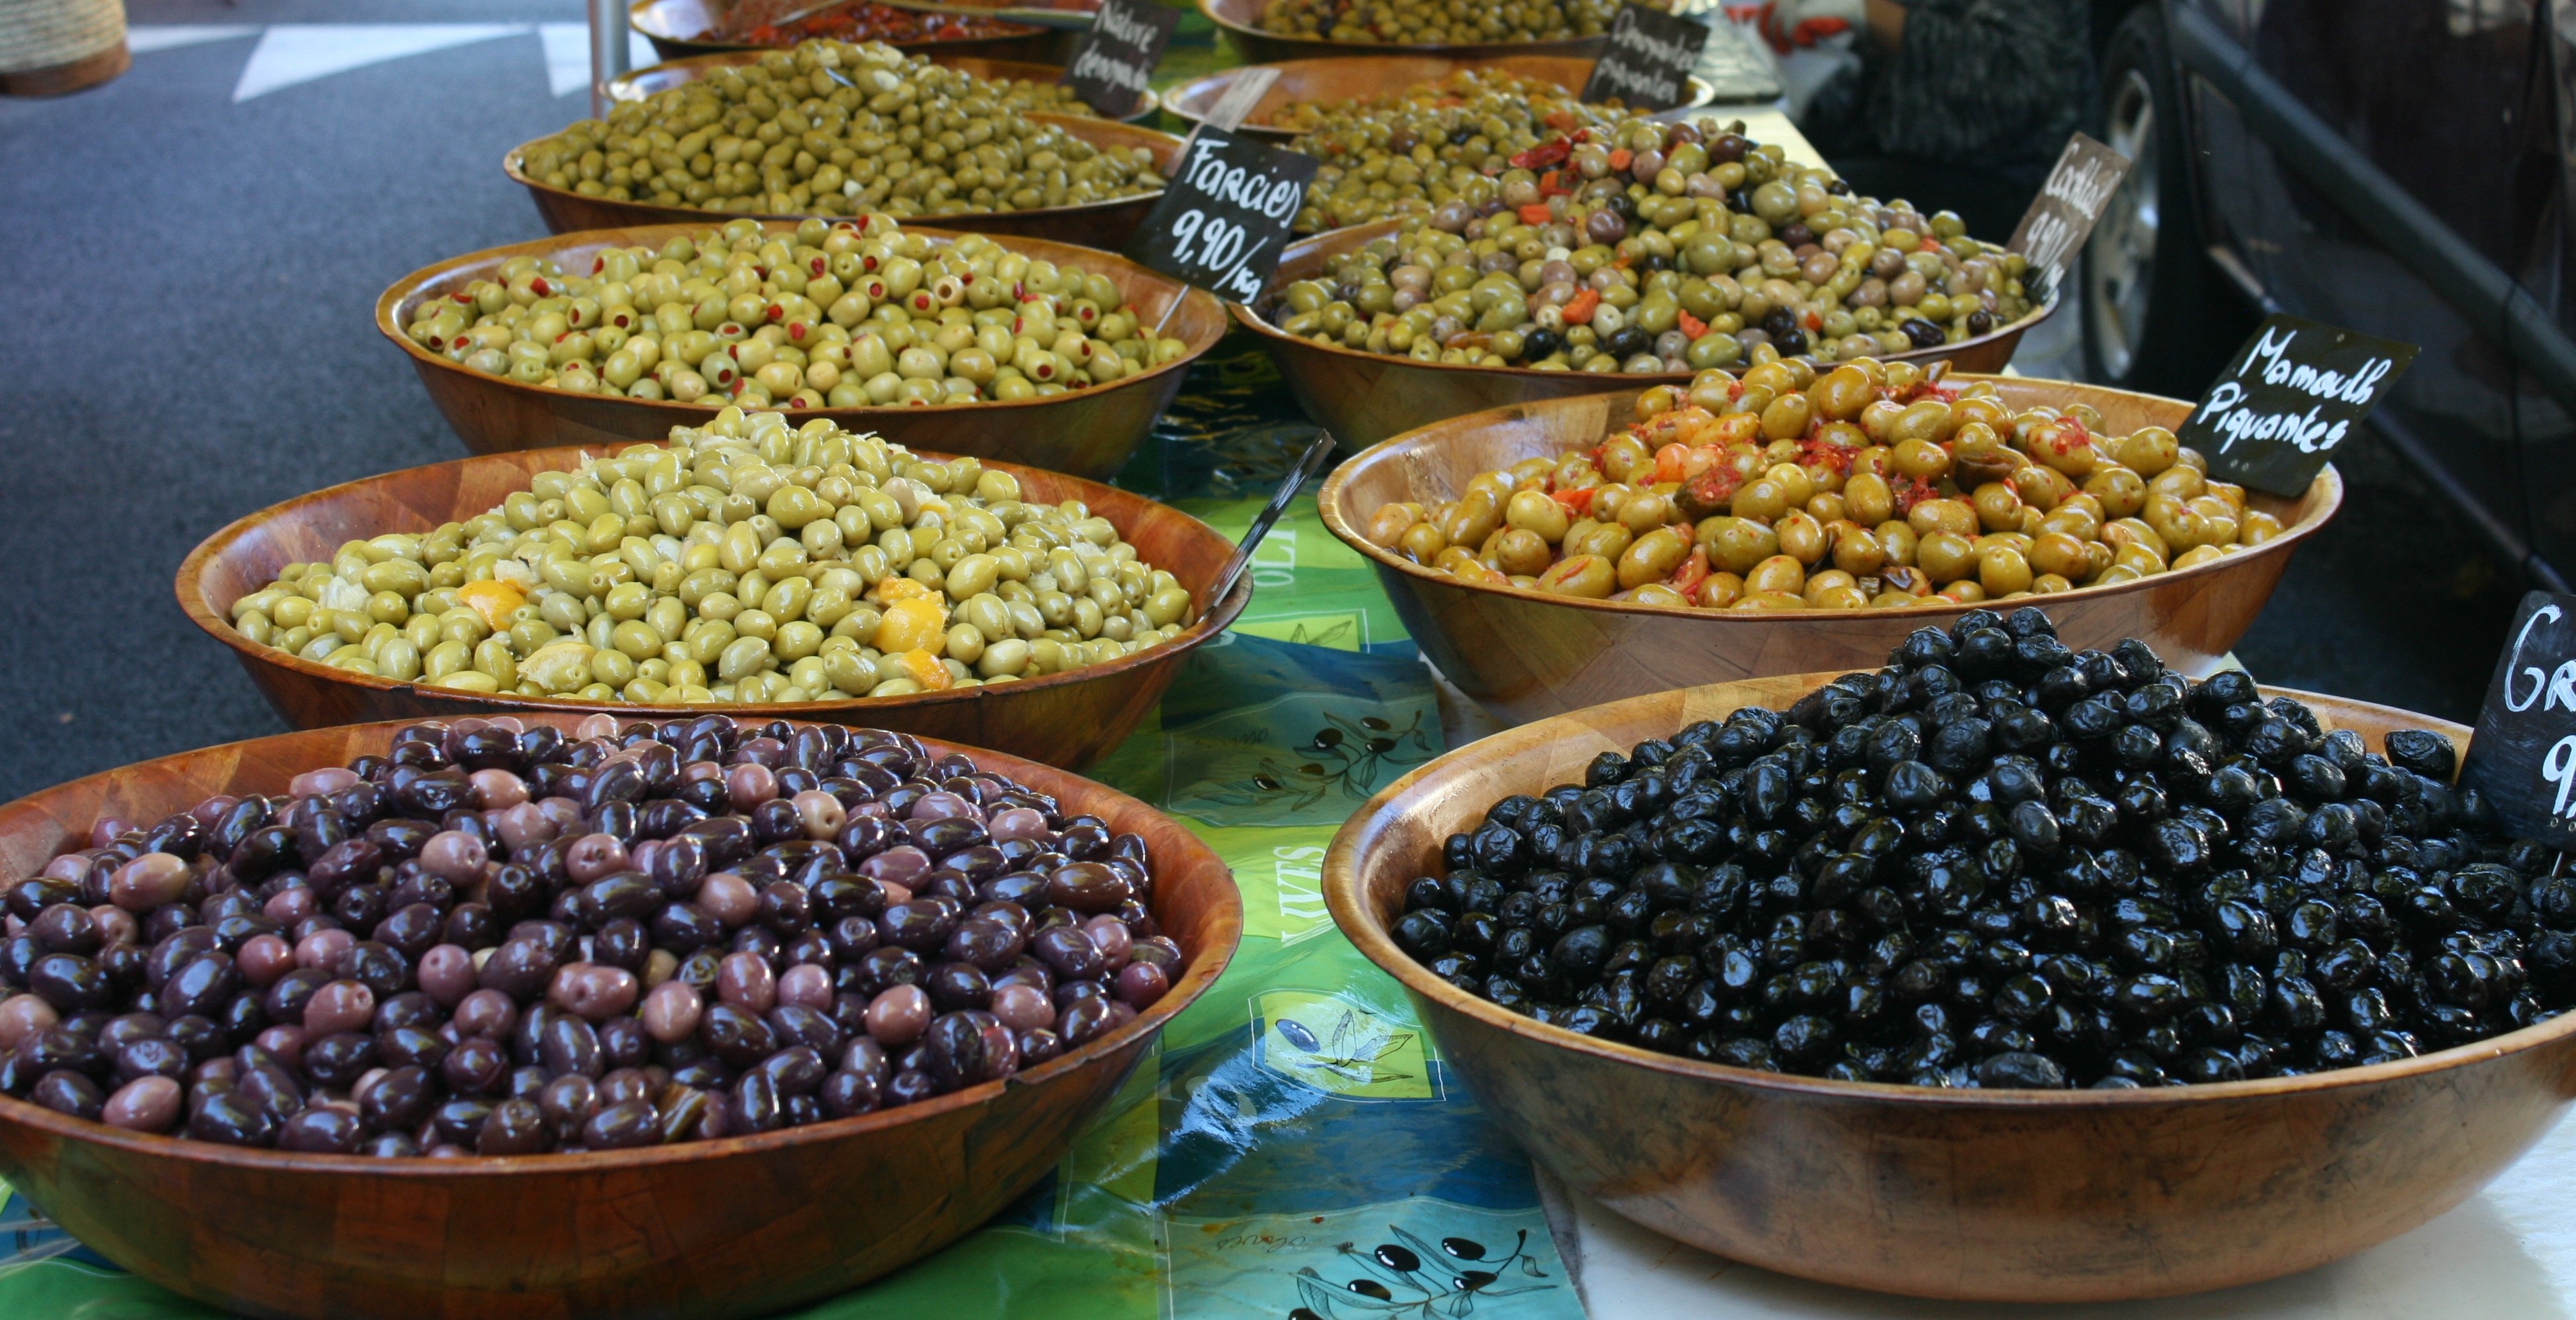
plant, street, fruit, berry, france, food, mediterranean, produce, market, healthy, languedoc, olive, marinated